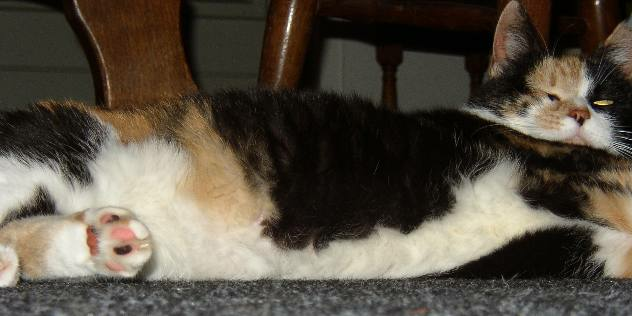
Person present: No